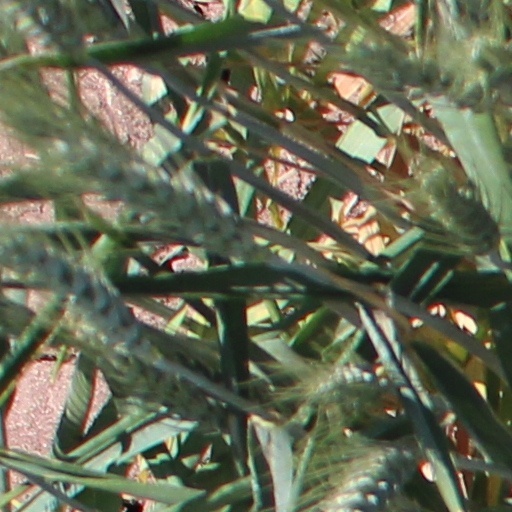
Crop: wheat